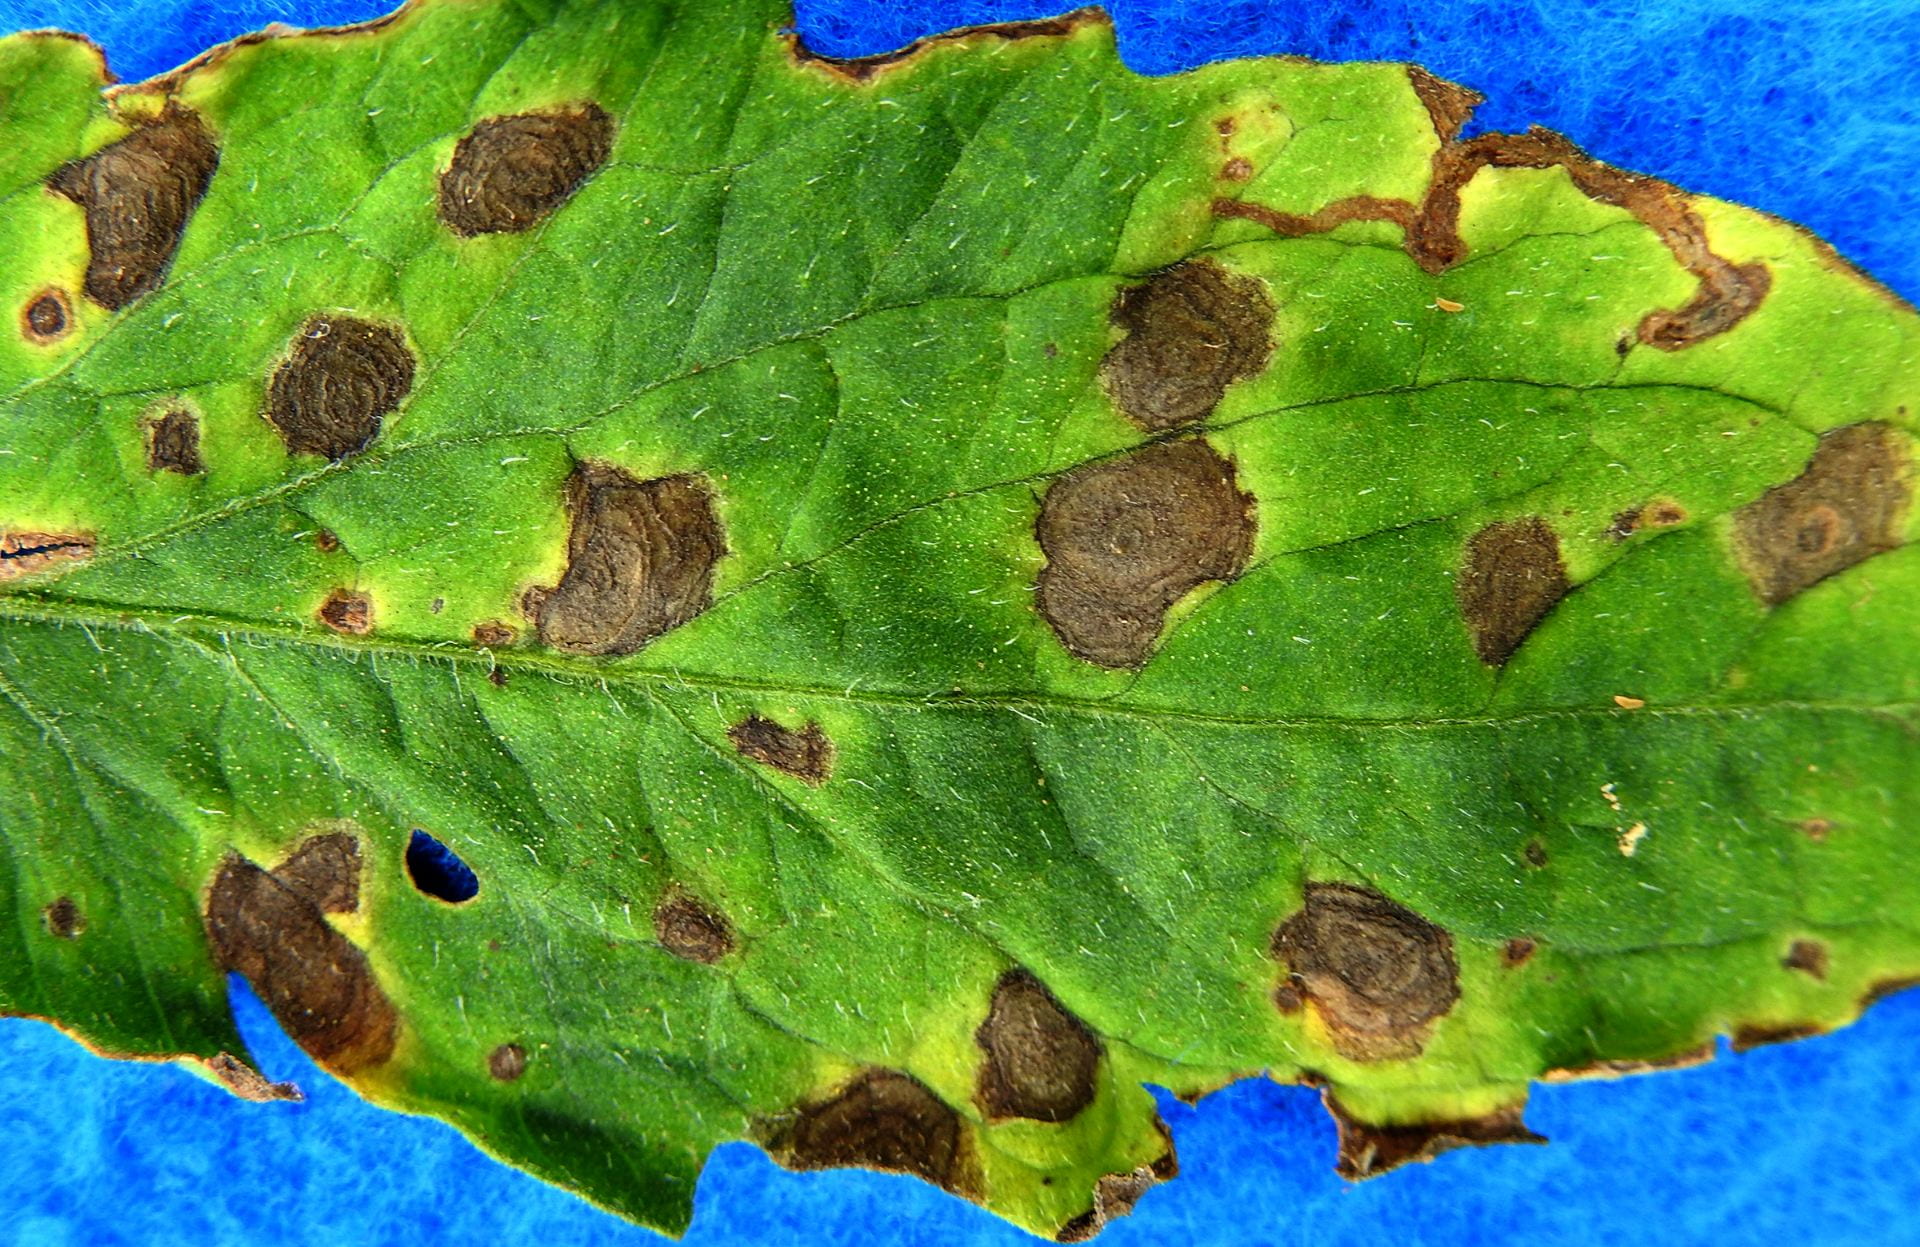
Plant: Tomato
Disease: tomato early blight